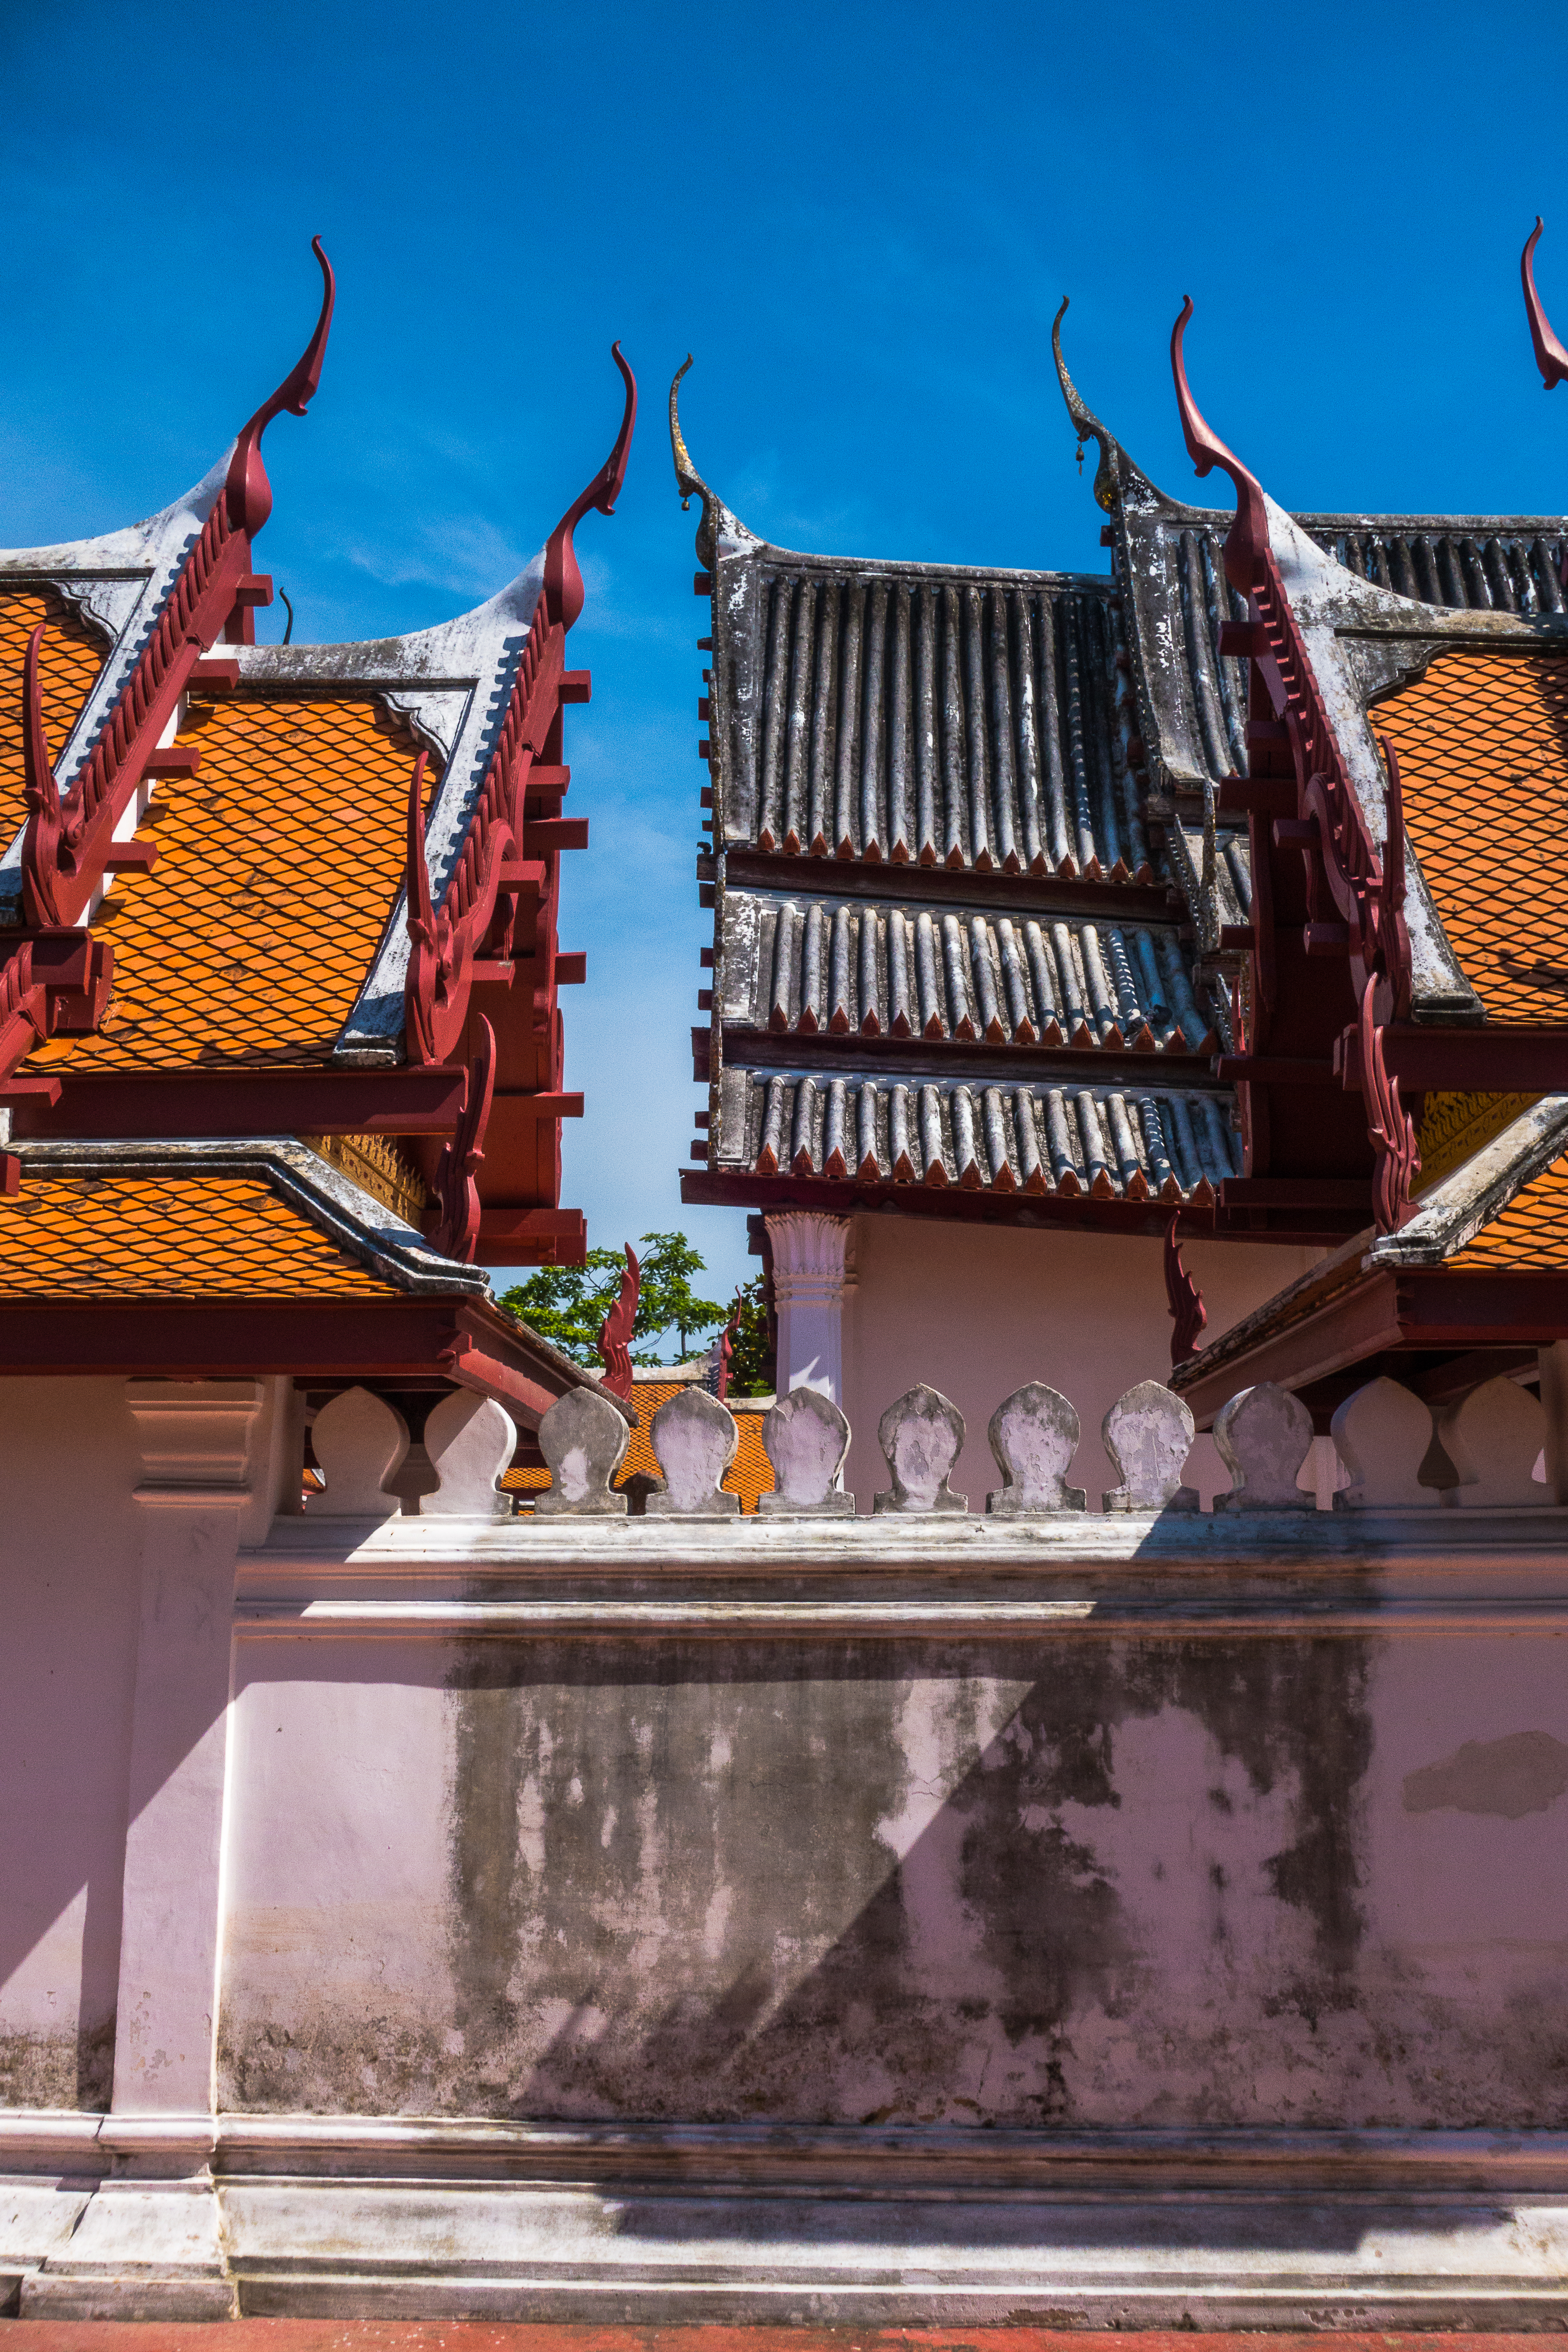
Thai architecture, thai culture, temples, traditions, sky, world, azure, temple, building, chinese architecture, leisure, morning, facade, landmark, roof, city, japanese architecture, event, tourism, place of worship, pagoda, historic site, town, font, stock photography, symmetry, art, ancient history, shinto shrine, religious institute, monastery, fun, tourist attraction, finial, shrine, stairs, holy places, vacation